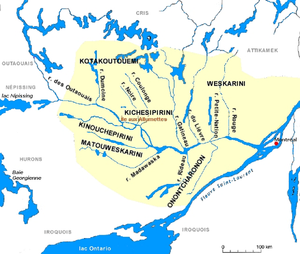
Algonquins de la vallée de l'Outaouais, première moitié du XXVIIe siècle